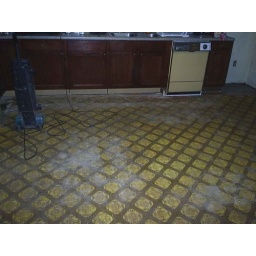
The old vinyl floor that was under the carpet in the kitchen